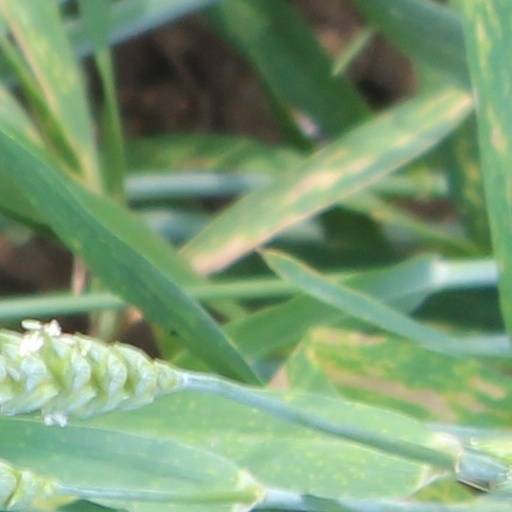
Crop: wheat